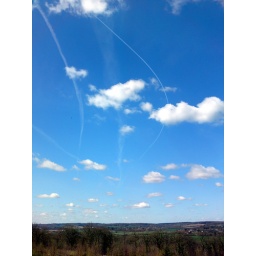
Light fluffy clouds over Bentley and a few contrails in the blue spring sky.